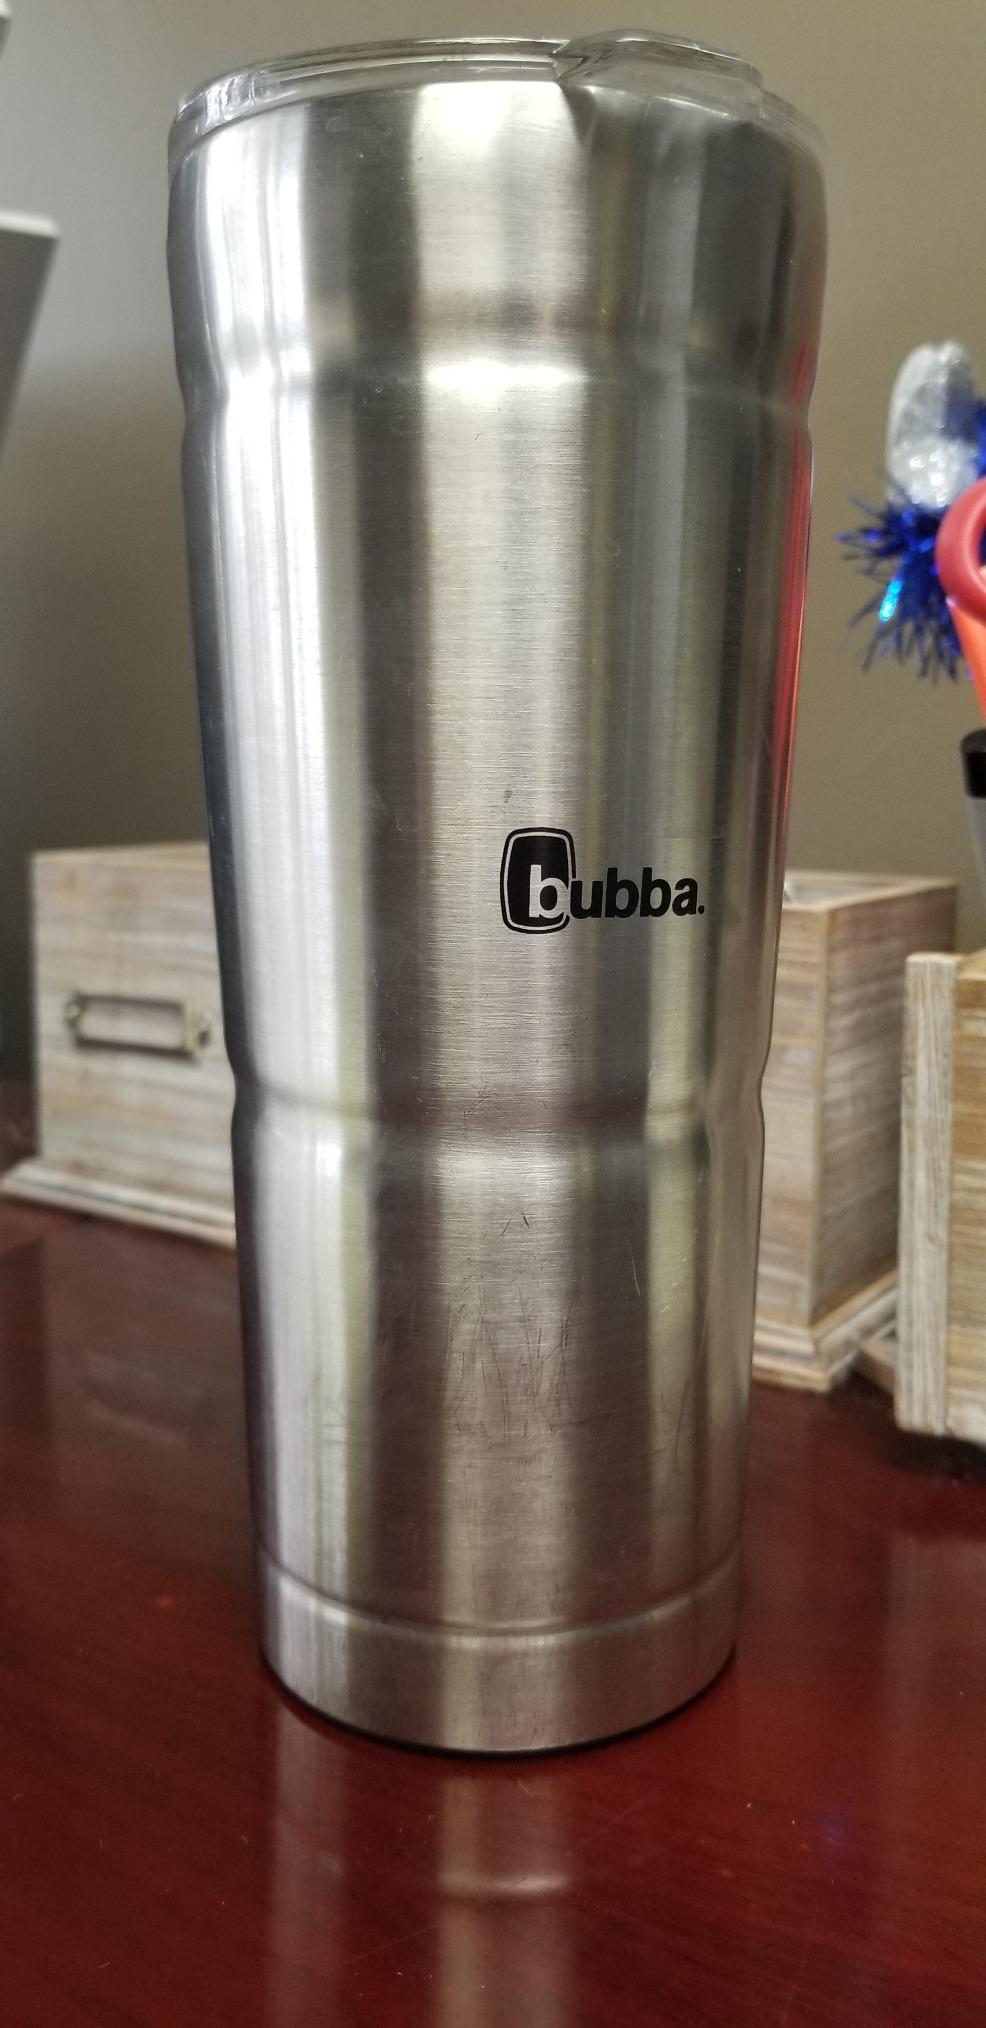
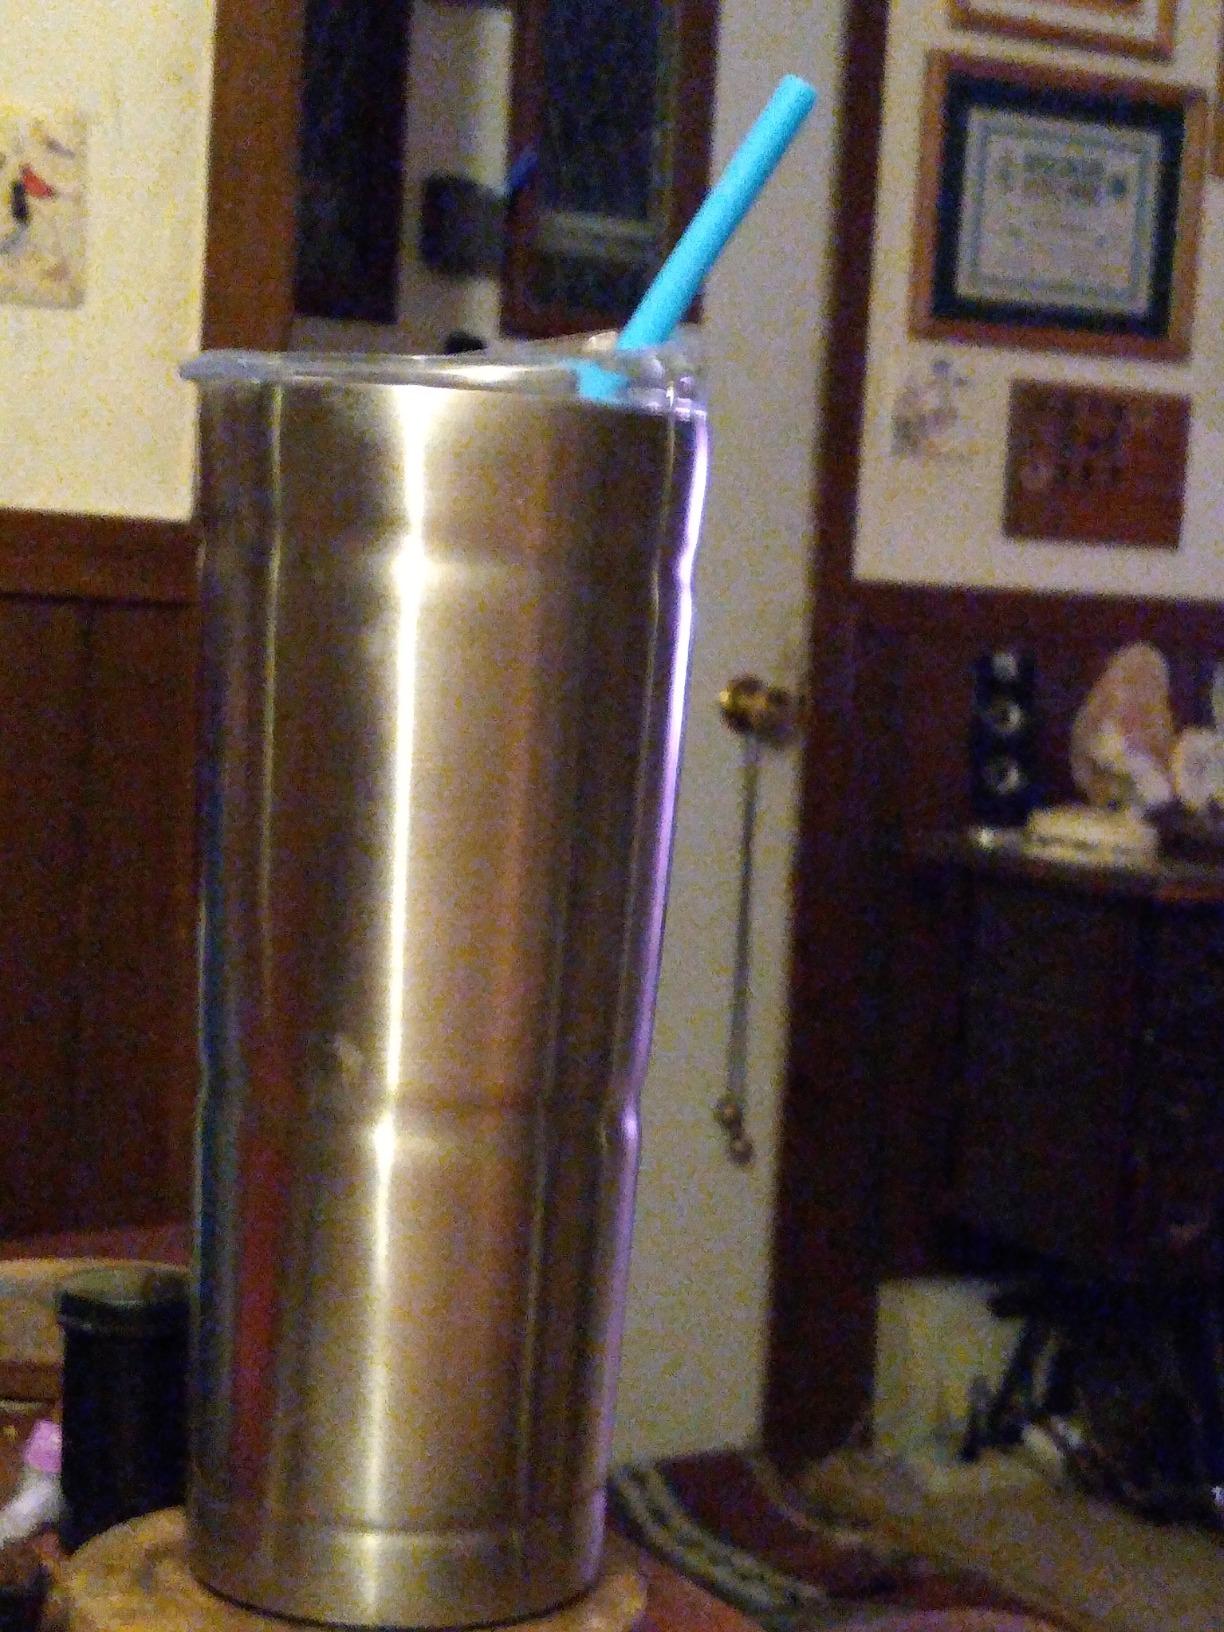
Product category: items_tea
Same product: yes